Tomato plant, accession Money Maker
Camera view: vertical (180 deg); turntable rotation: 150 degrees
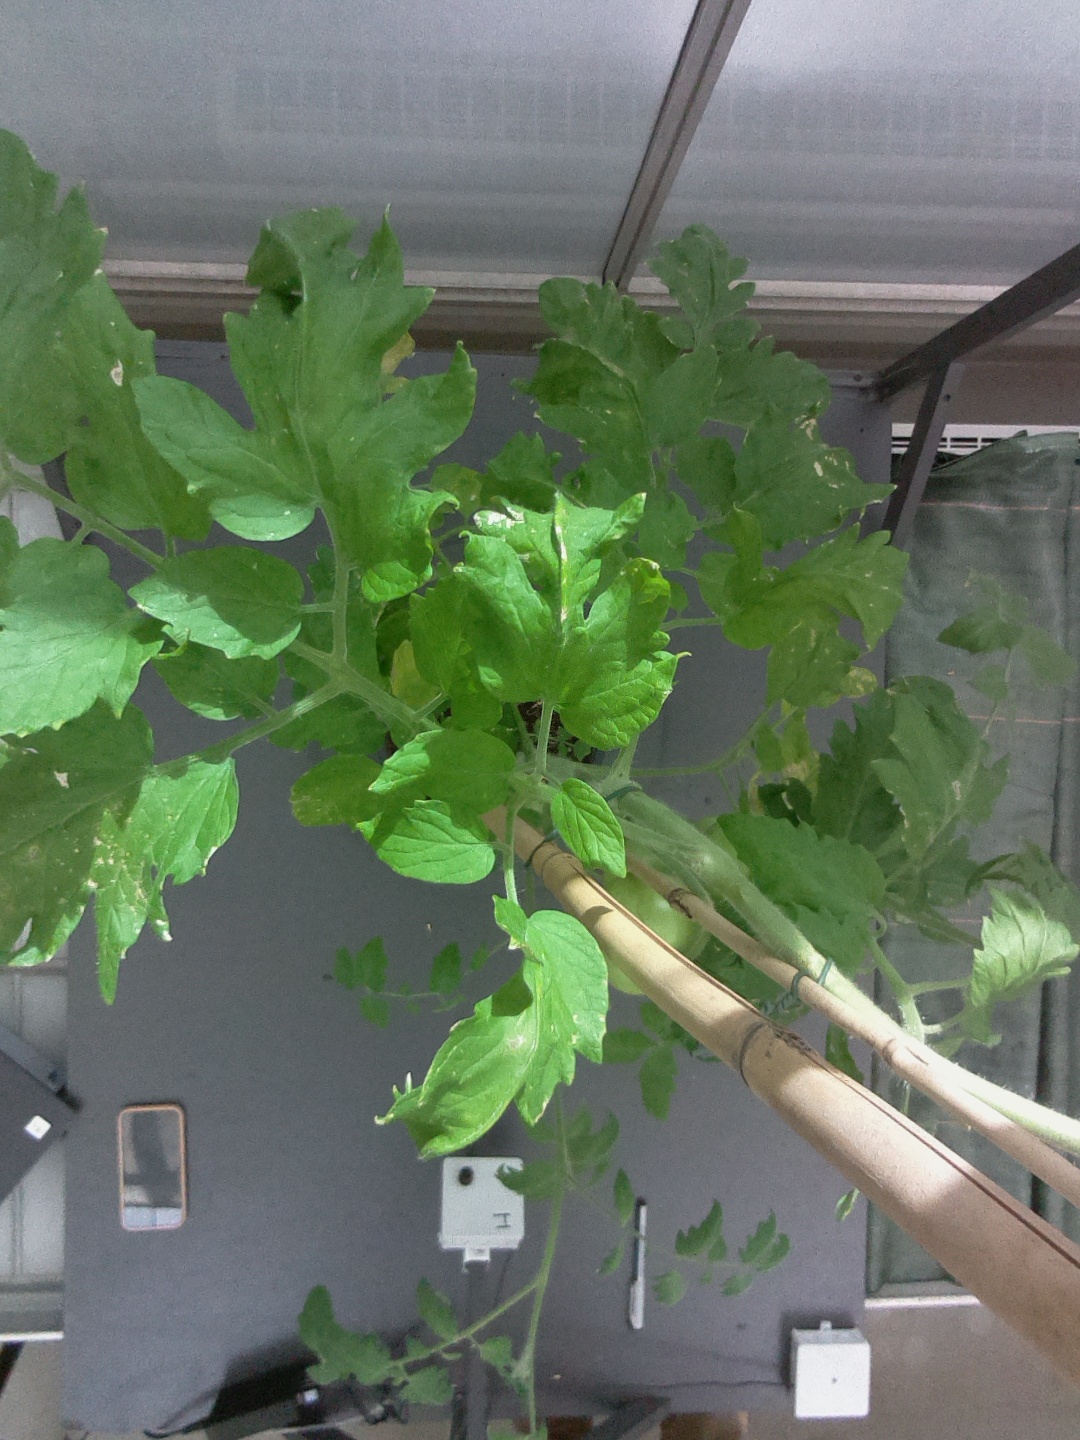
BBCH growth stage 79: 90% -100% of final fruit size